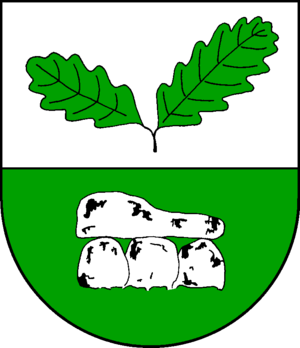
Groß Vollstedt est une municipalité allemande située dans le land du Schleswig-Holstein et dans l'arrondissement de Rendsburg-Eckernförde. En 2015, sa population est de 966 habitants.